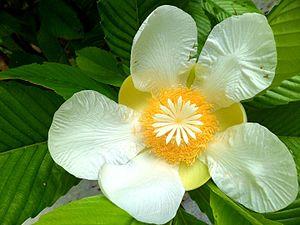
La classification APG IV, ou classification phylogénétique, est la quatrième version de classification botanique des angiospermes établie par l'Angiosperm Phylogeny Group. C'est une modification de la classification phylogénétique APG III.